Kamala Nehru

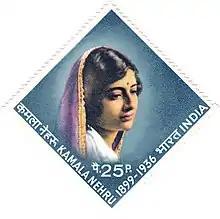
Nehru on a 1974 stamp of India

A number of institutions in India, and a road in Pakistan, have been named in Kamala Nehru's honor, including: